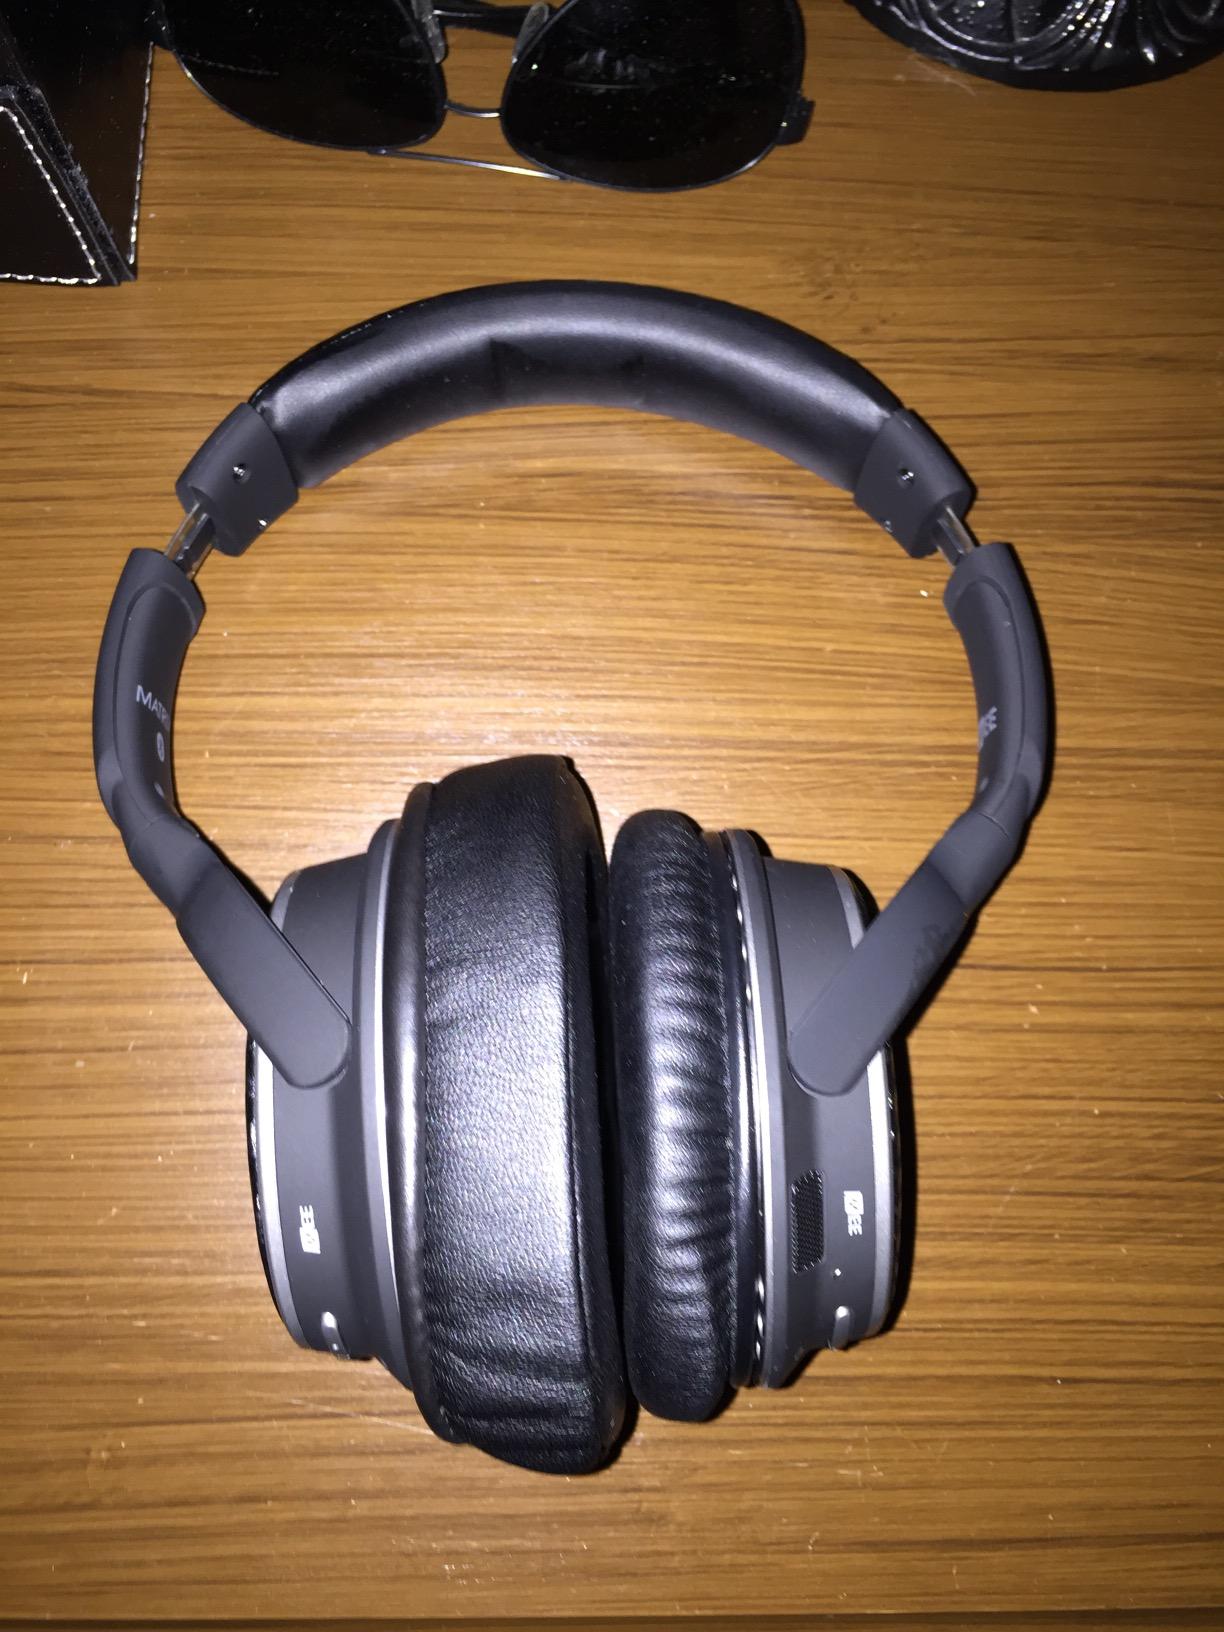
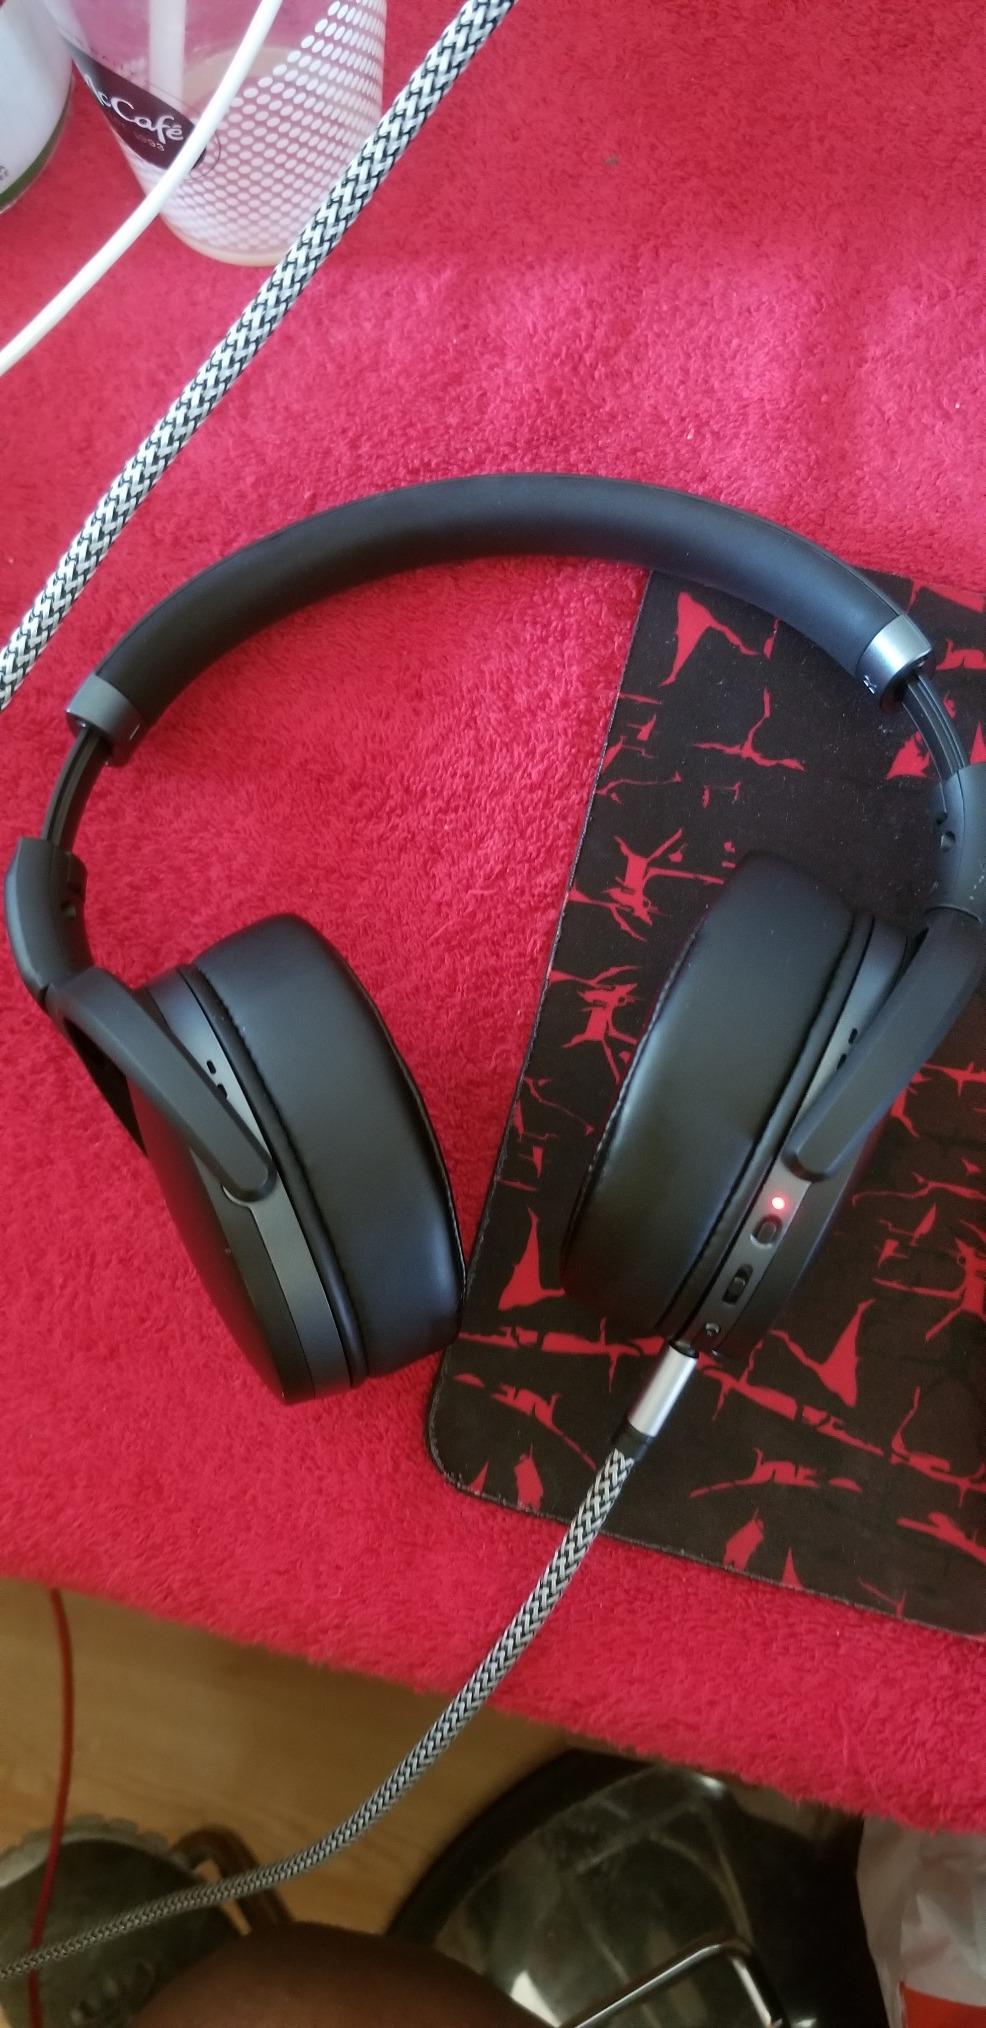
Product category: headphones
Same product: no